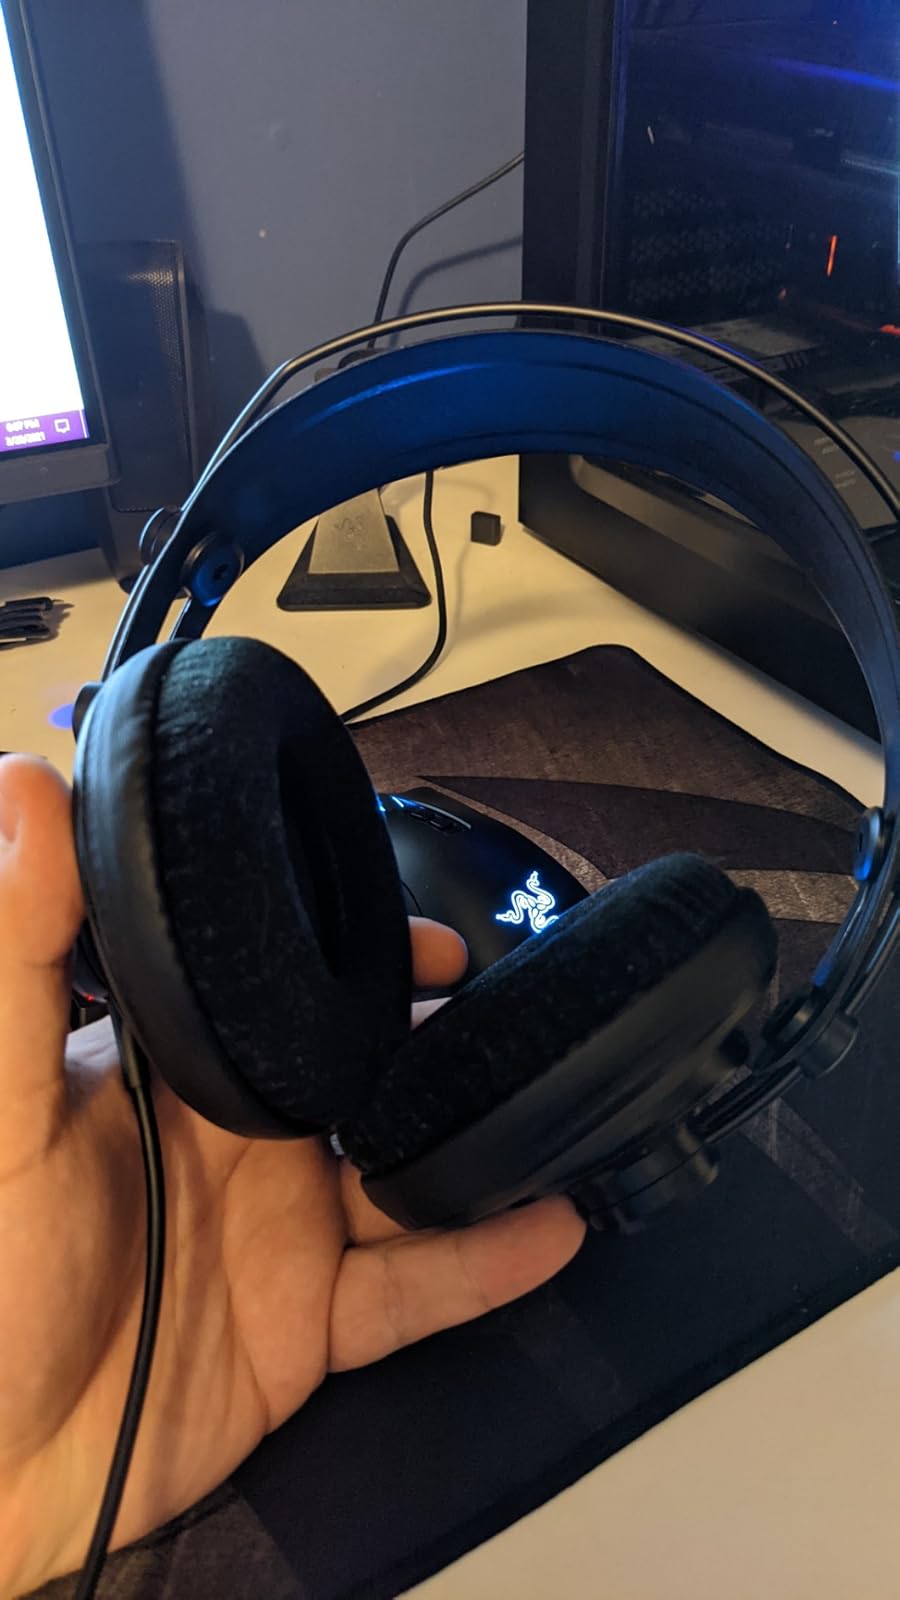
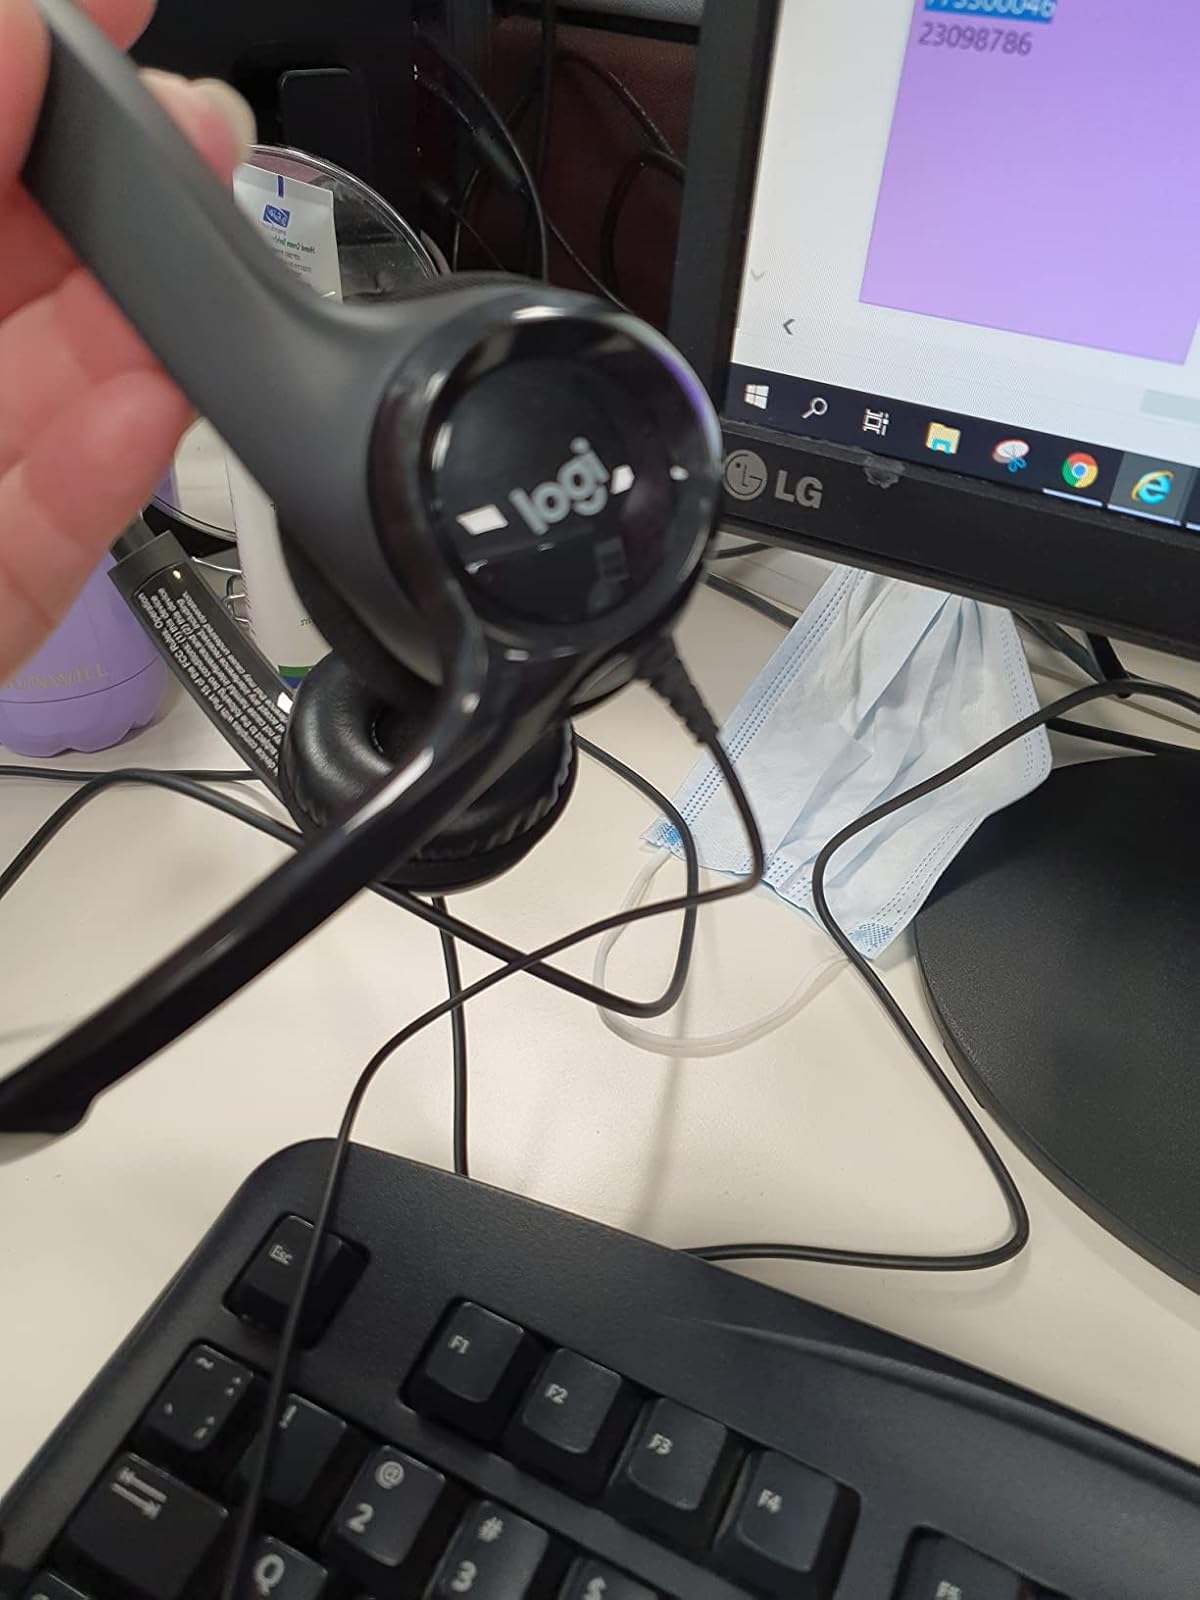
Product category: headphones
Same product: no